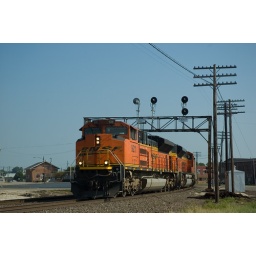
Empty coal train at Mendota, IL coming under the signal bridge behind a pair of BNSF SD70ACes.